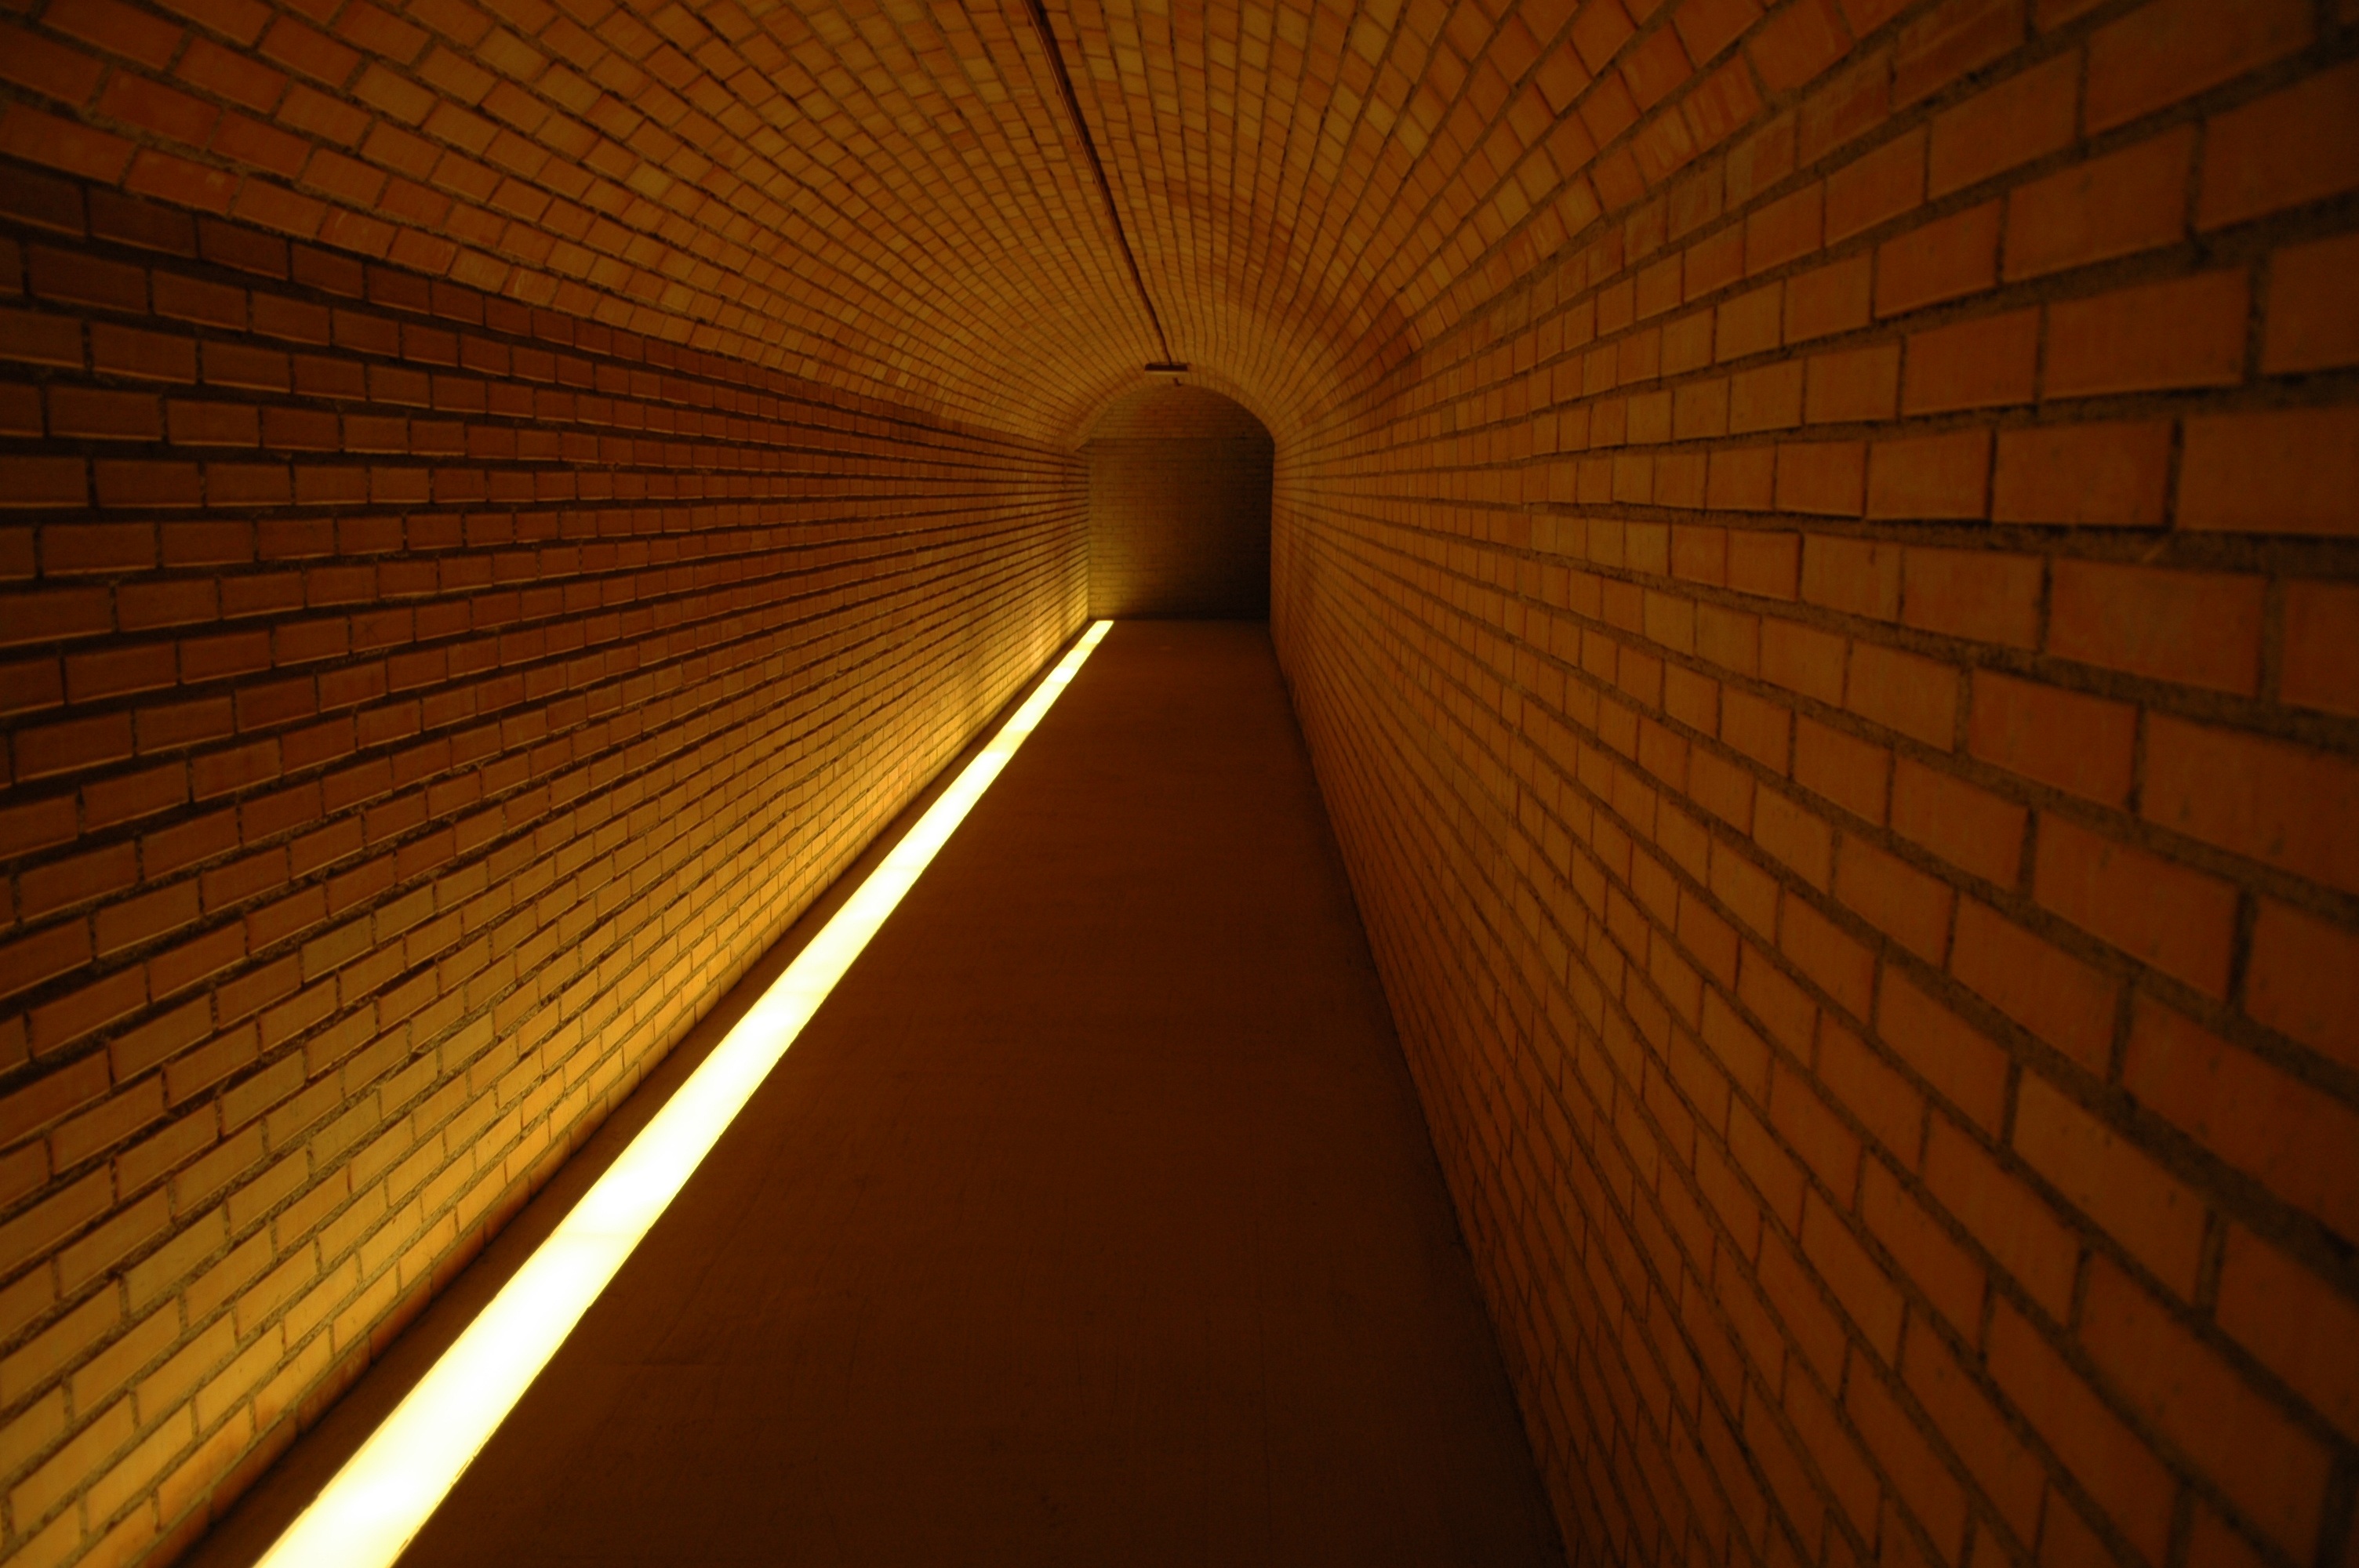
light, wood, sunlight, tube, tunnel, dark, ceiling, line, brick, lighting, symmetry, away, target, gang, daylighting, light tunnel, window covering